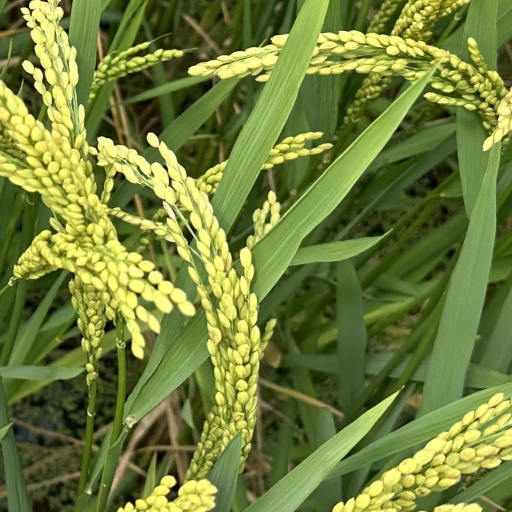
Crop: rice